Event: Nepal Earthquake
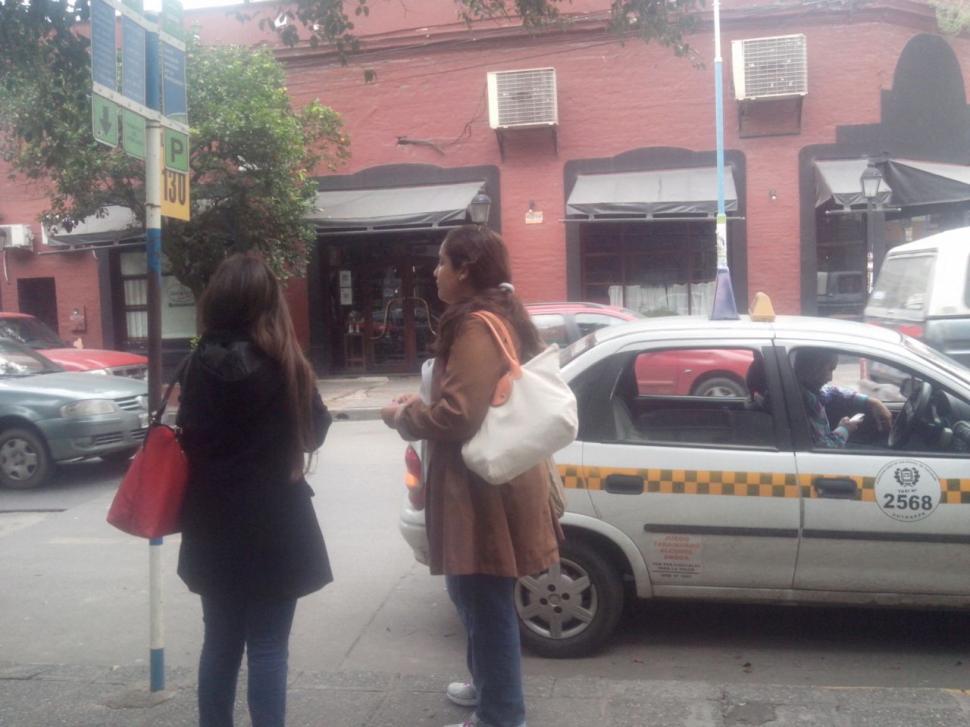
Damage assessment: no_damage